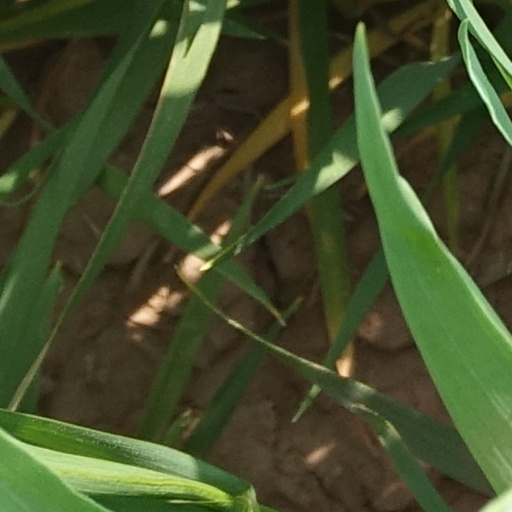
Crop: wheat